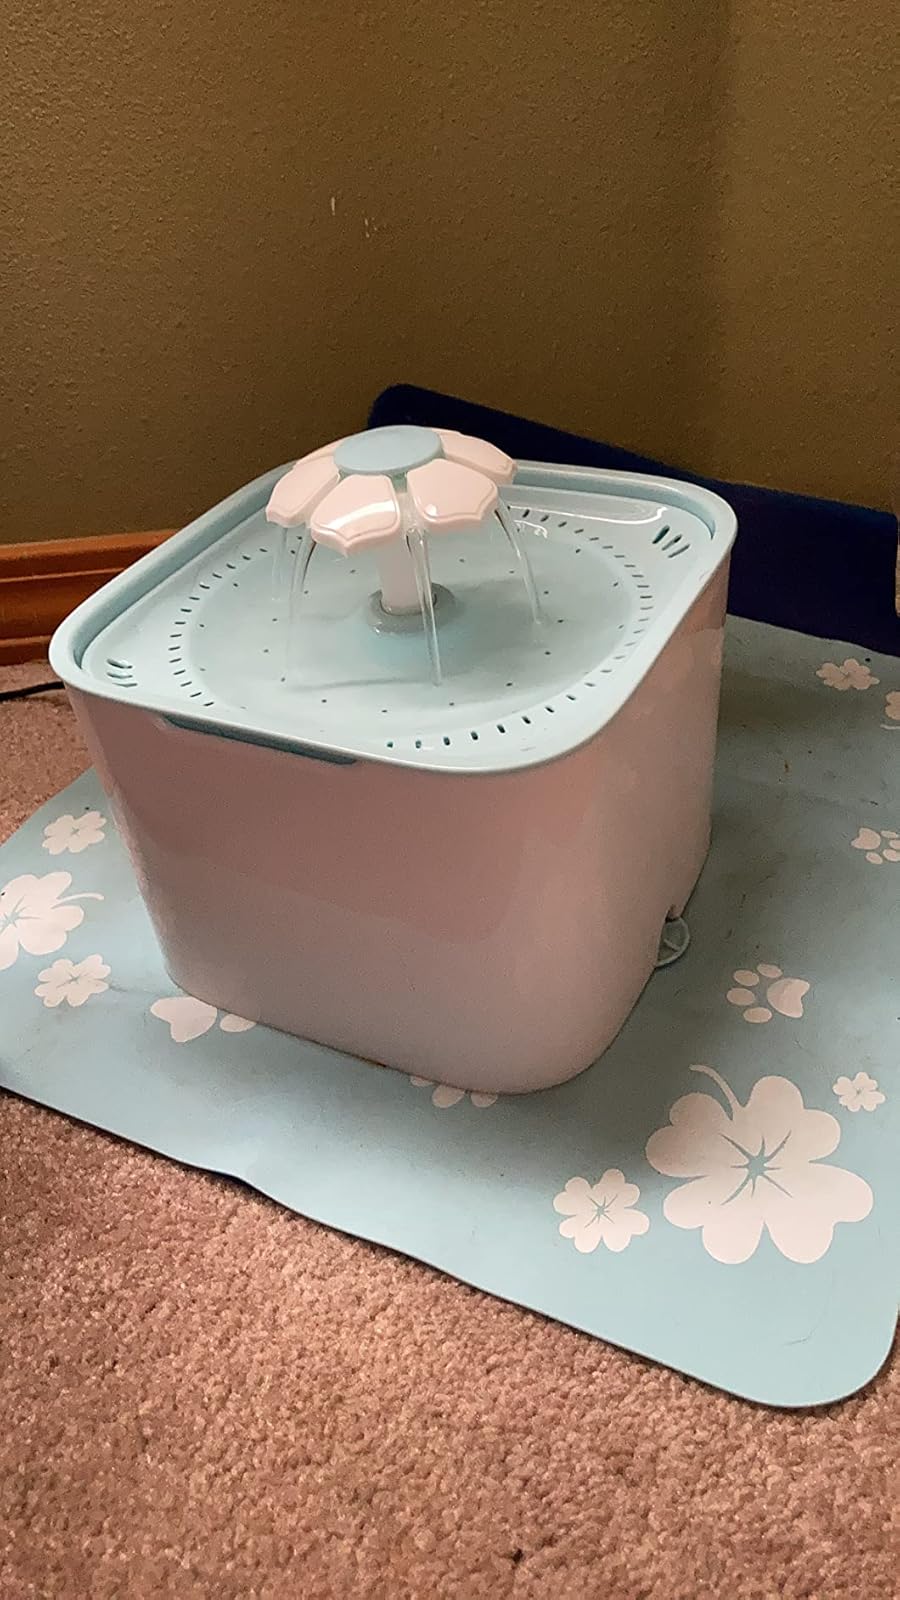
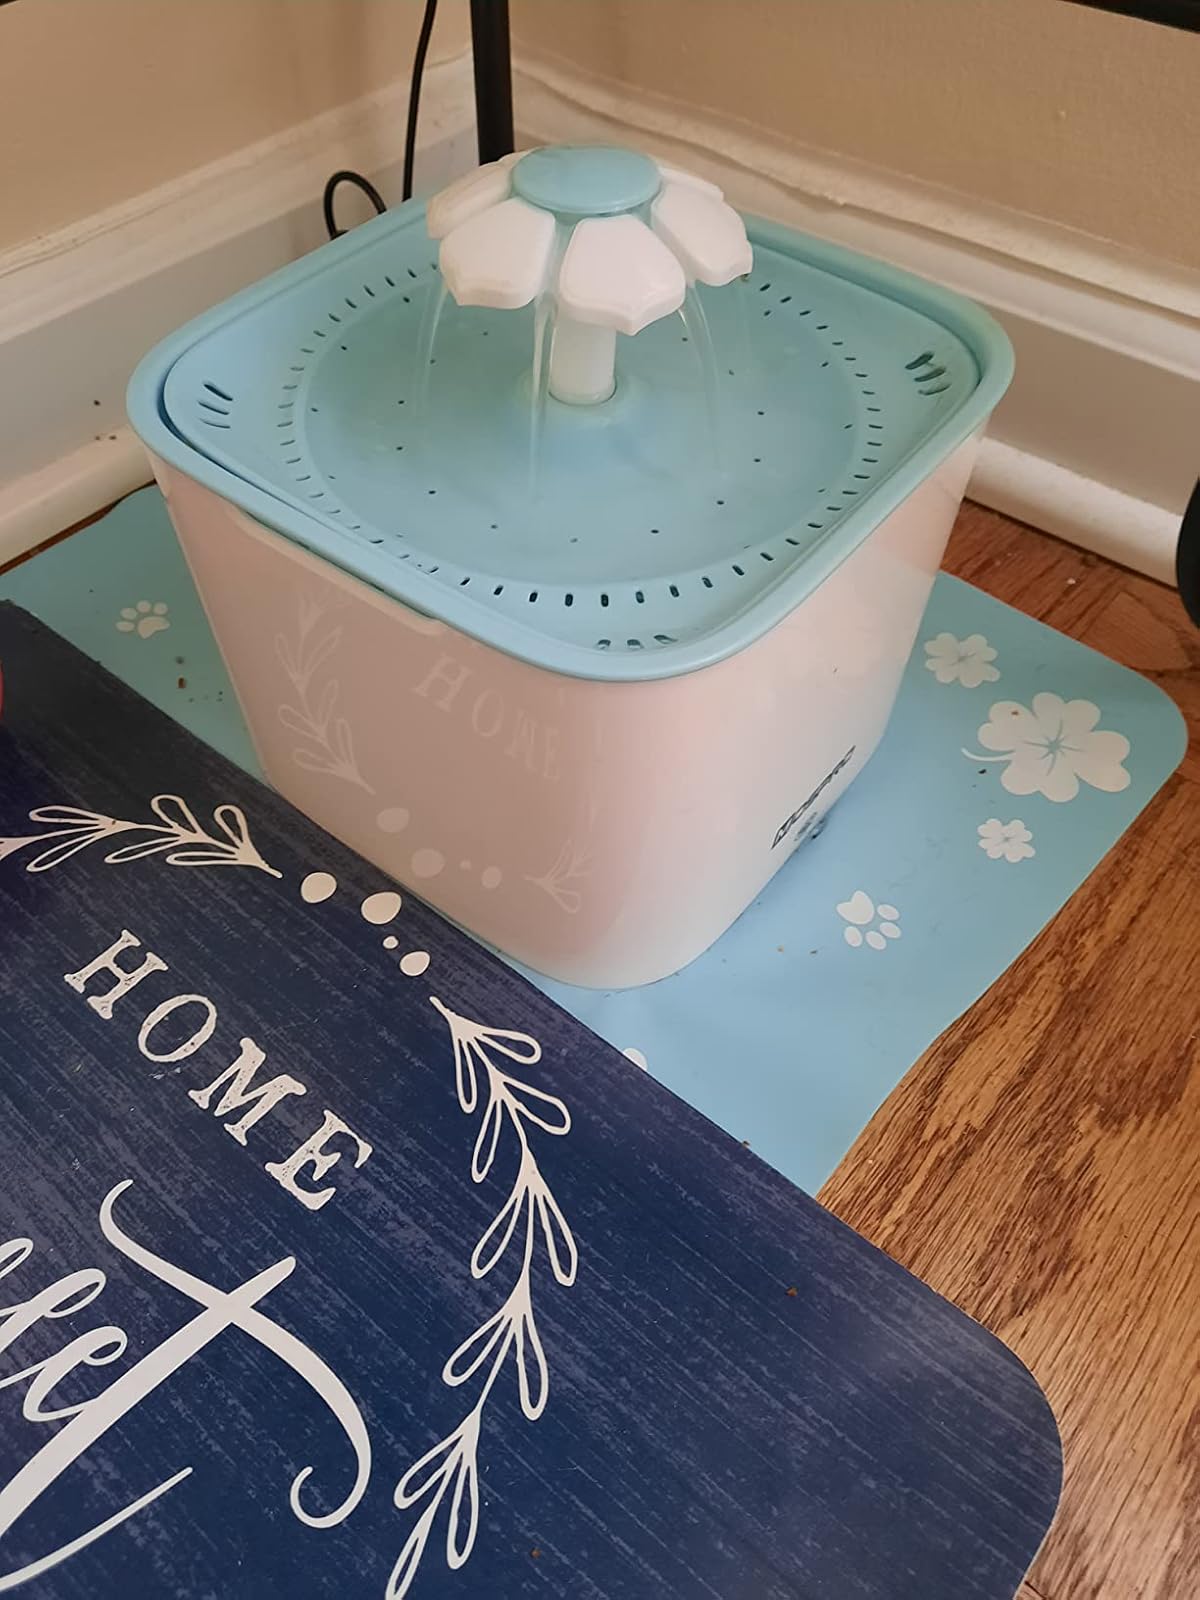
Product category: items_bowl
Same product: yes